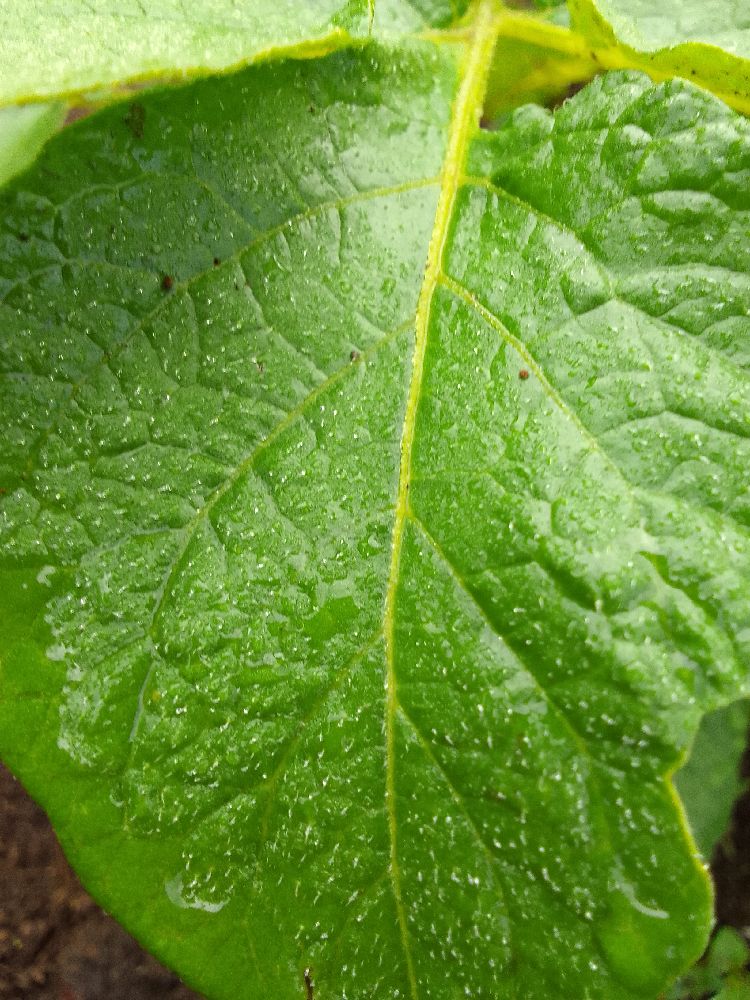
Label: Healthy